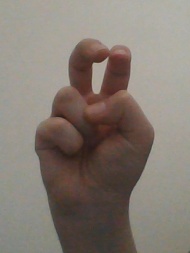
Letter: toot